George Floyd Square occupied protest

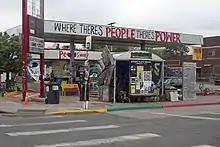
"Peoples' Way" abandoned gas station, May 30, 2021

The occupation of the intersection lasted for over a year, from May 26, 2020, to June 20, 2021, when it partially reopened to vehicular traffic. The area hosted visitors from around the world and was used as an immersive classroom to teach students and others about racial injustice. Many of the works of art installed at the square gained worldwide recognition. The city's phased reopening process of the square included ways to preserve art and history and promote local business, such as installing parklets to calm vehicular traffic and provide more seating at area restaurants.